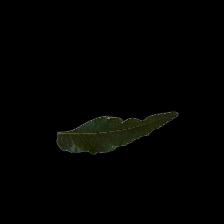
Plant: Neem